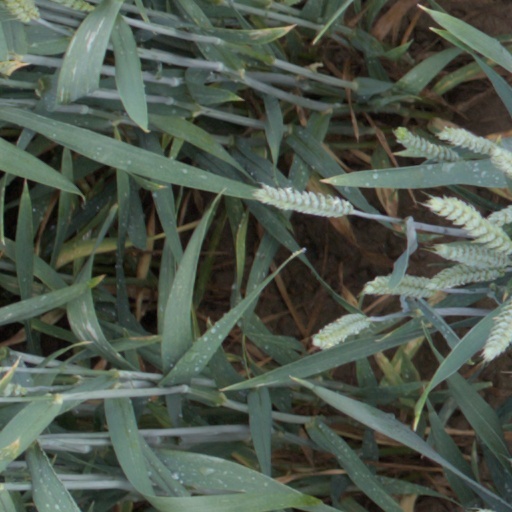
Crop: wheat